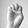
ASL letter: E